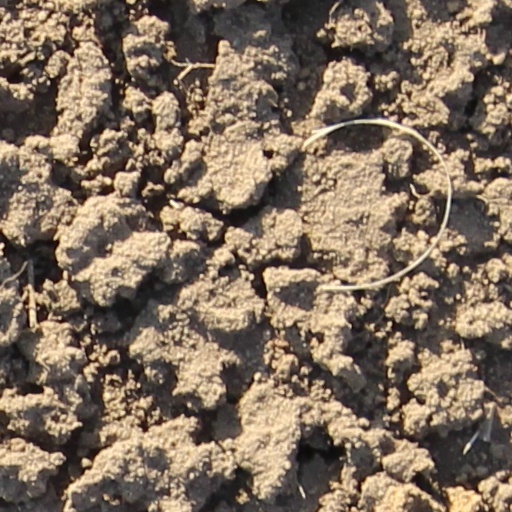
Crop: wheat